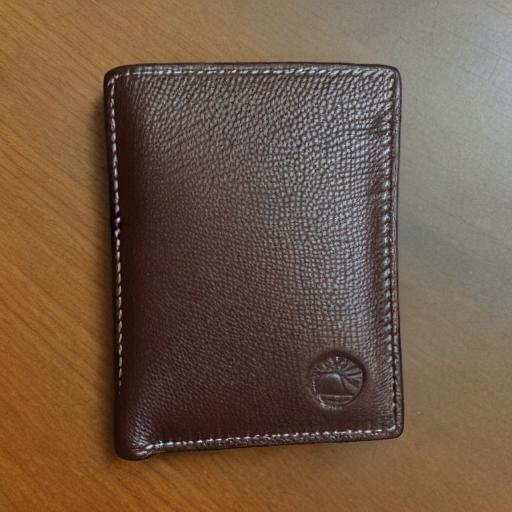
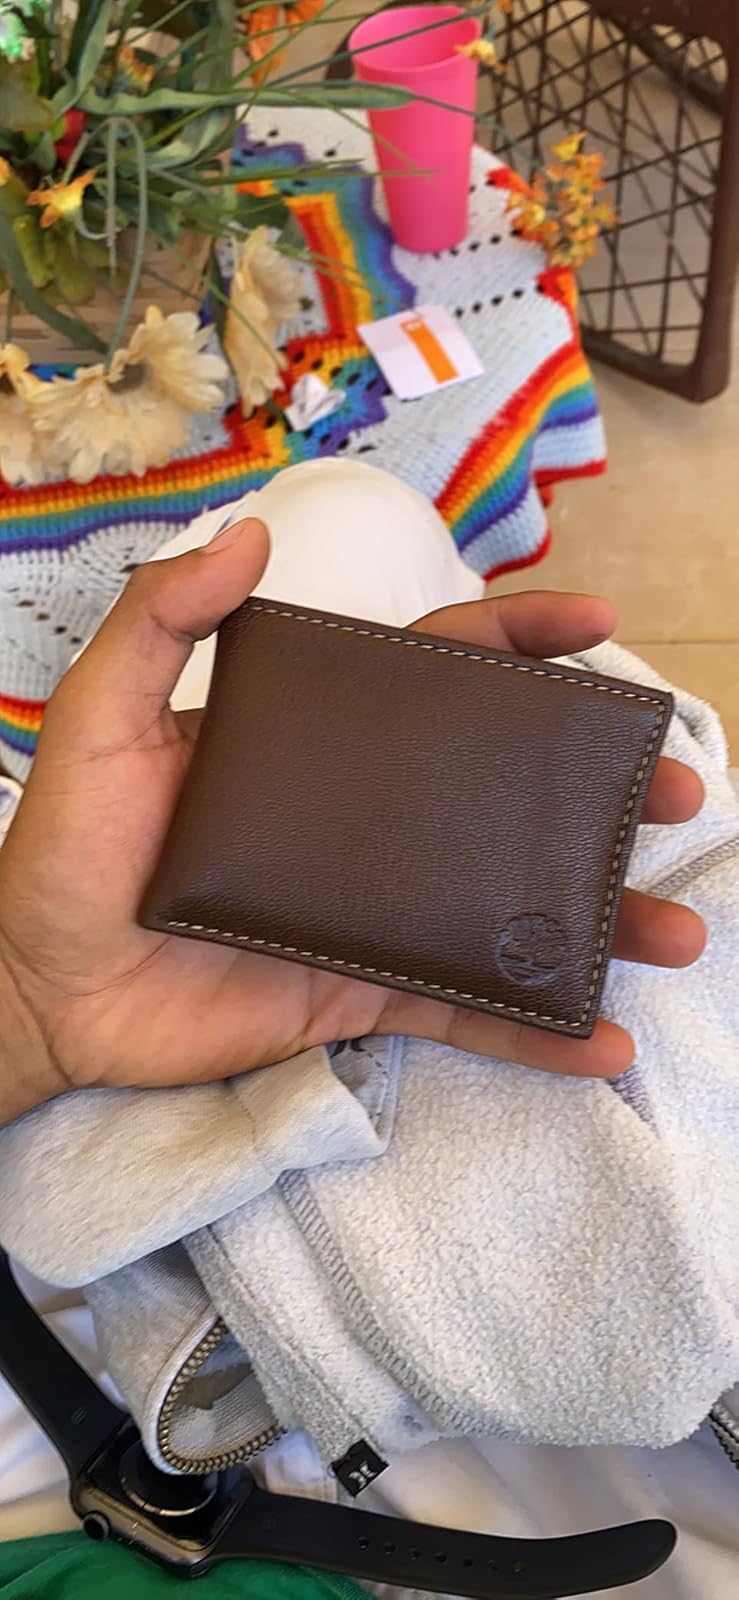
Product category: accessories_wallet
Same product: no